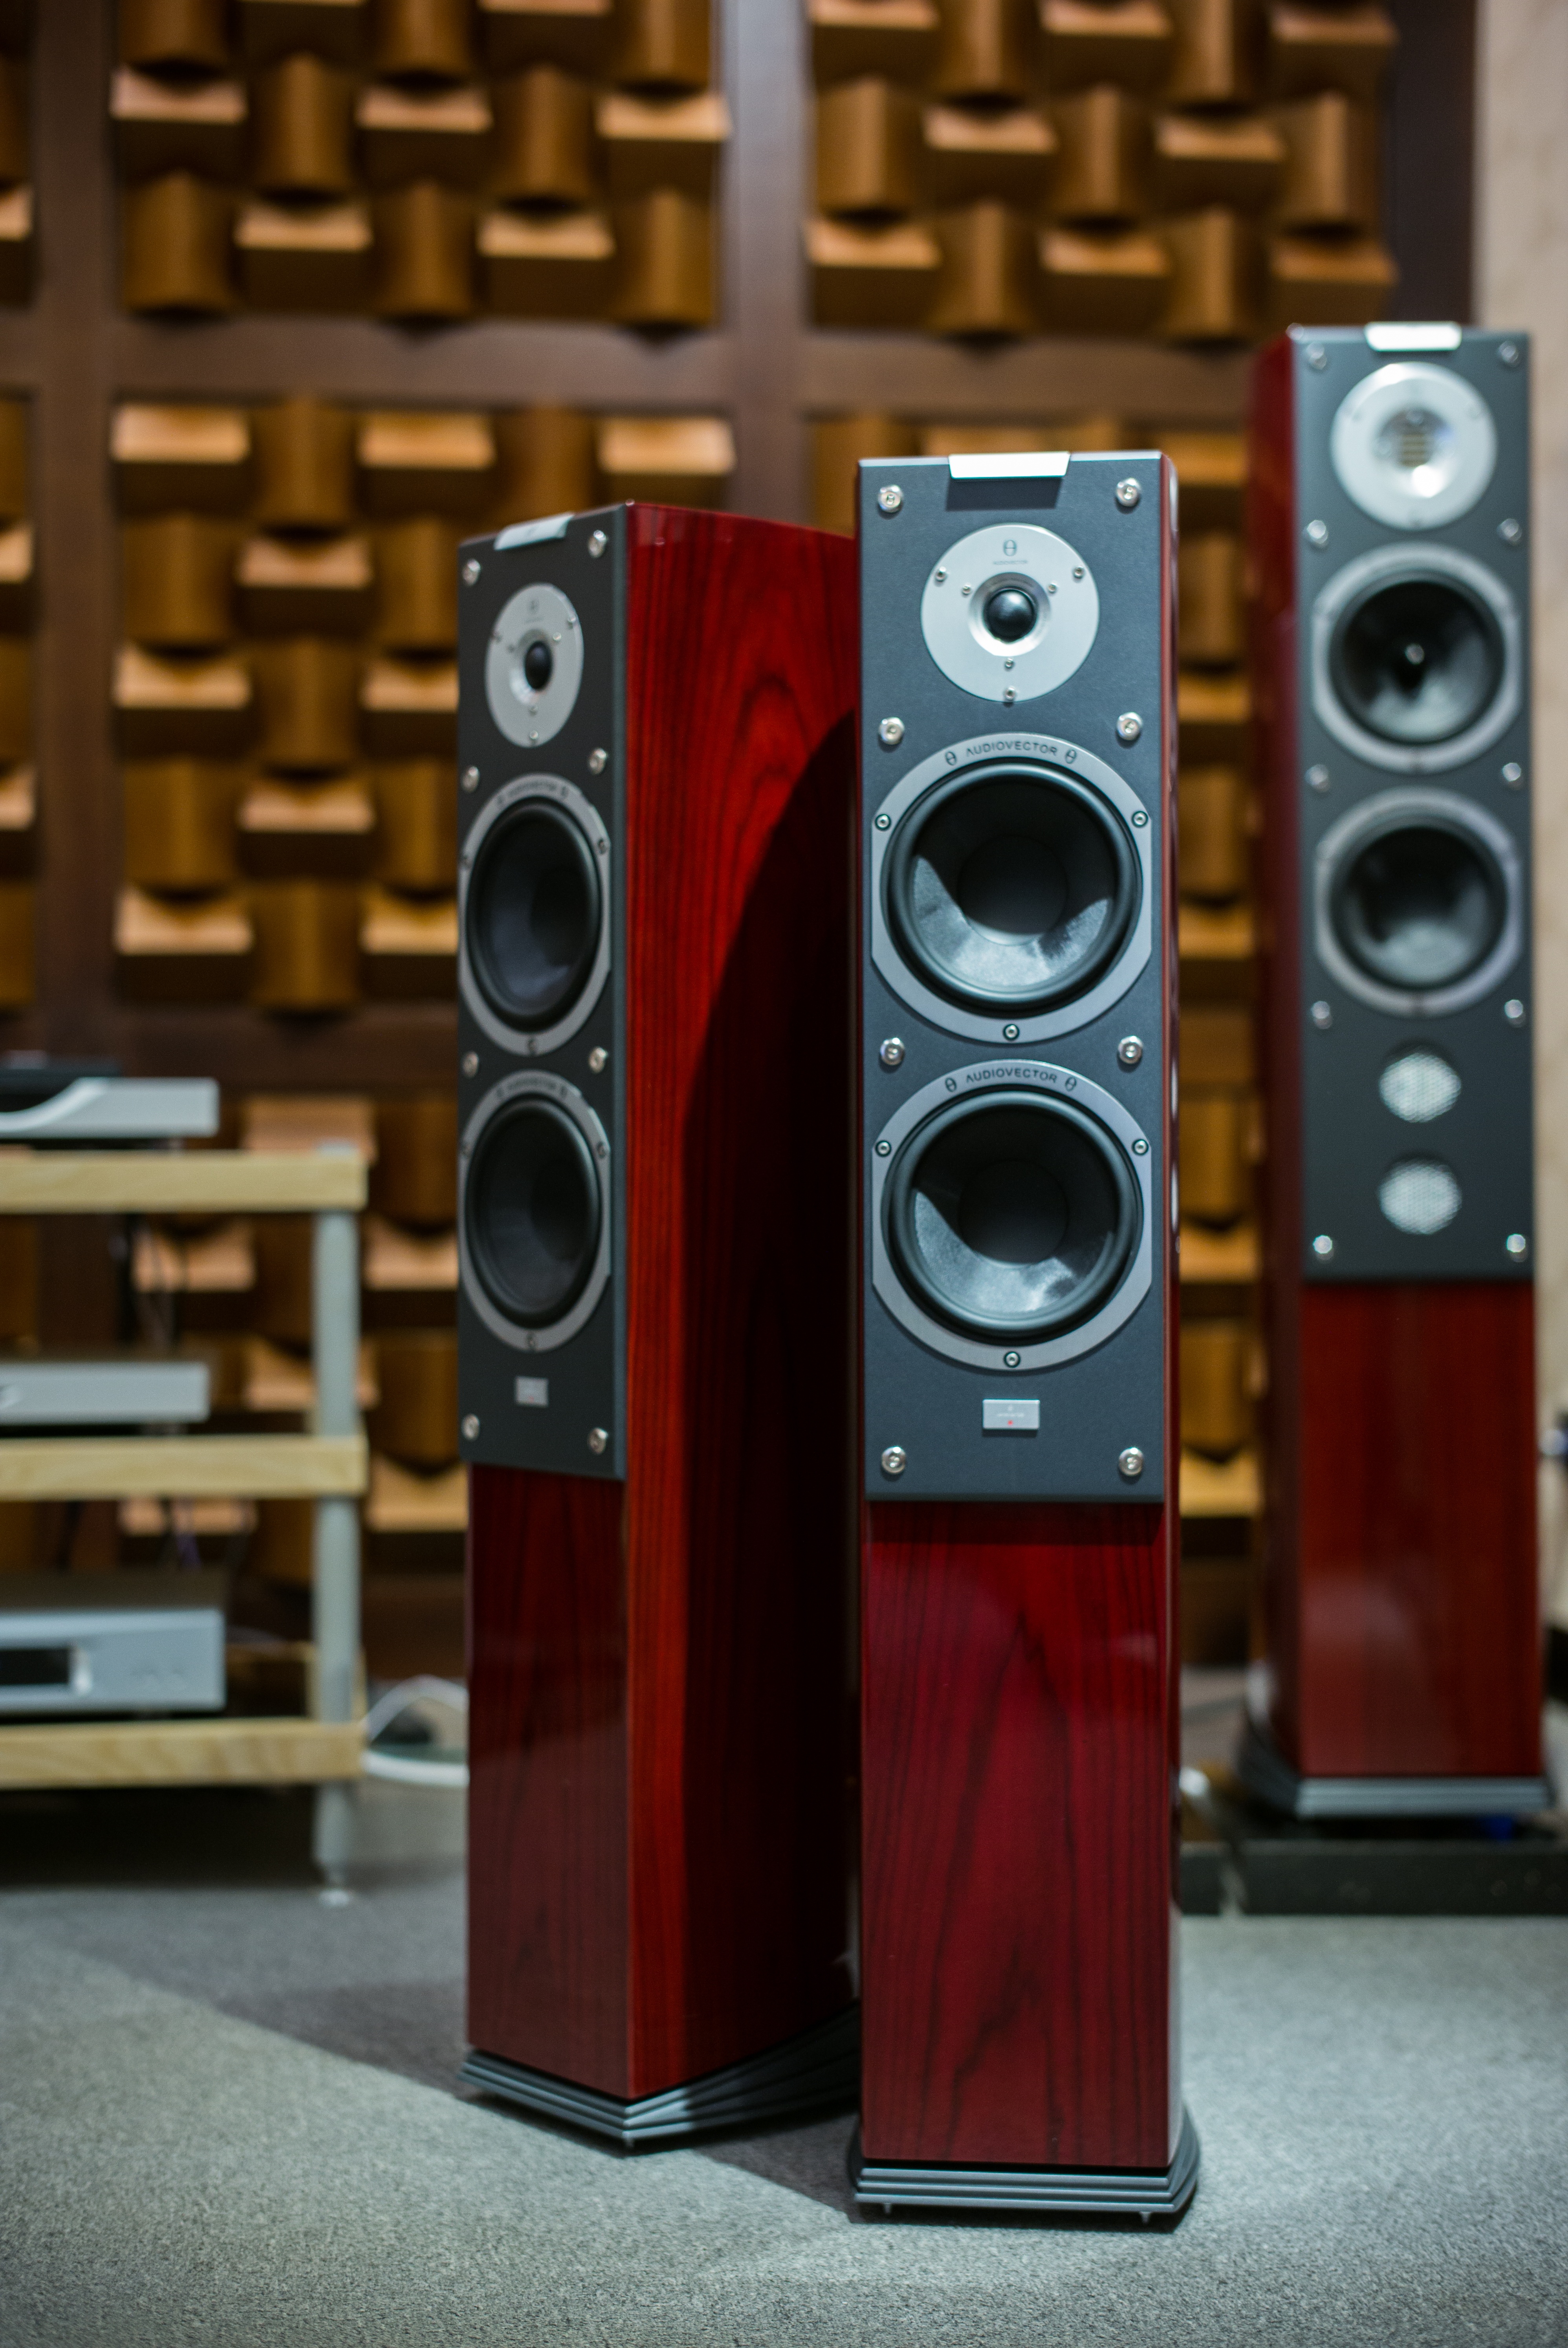
techland, audio, audiovector, stereo, system, sound, music, speaker